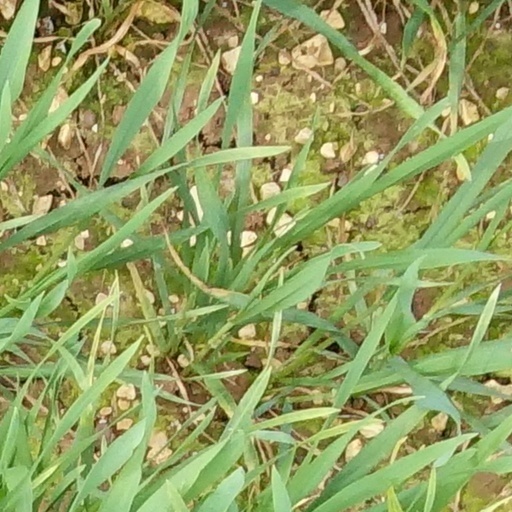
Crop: wheat